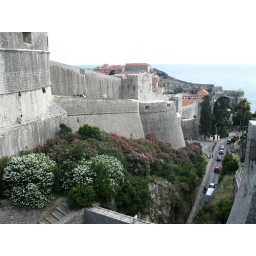
I like the flowers near the wall :)